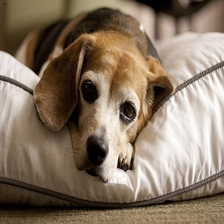
Species: dog
Breed: beagle